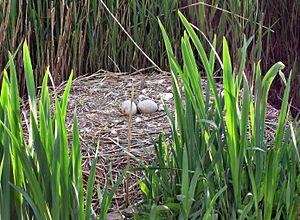
Cygnus est un genre d'oiseaux de la famille des Anatidae. C'est le genre des cygnes.